Shotaro Noda

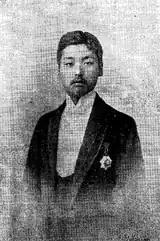
Portrait of Noda published in the "Resimli Gazete" (1891).

Shōtarō Noda (Japanese: 野田 正太郎 "Noda Shōtarō", 1868 – 27 April 1904")" was a Japanese journalist who is thought to be the first known Japanese convert to Islam.